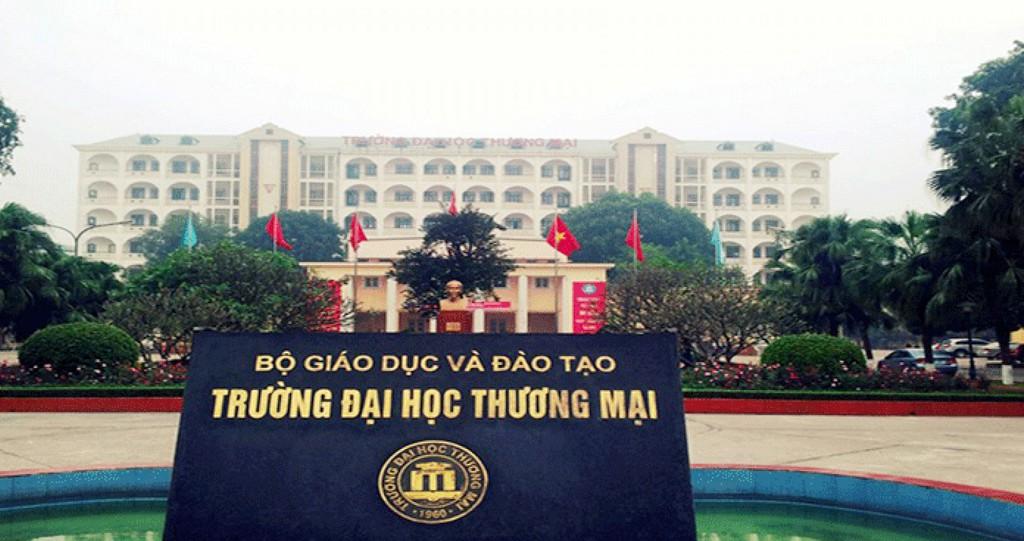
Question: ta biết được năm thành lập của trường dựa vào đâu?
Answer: dựa vào biểu tượng của trường